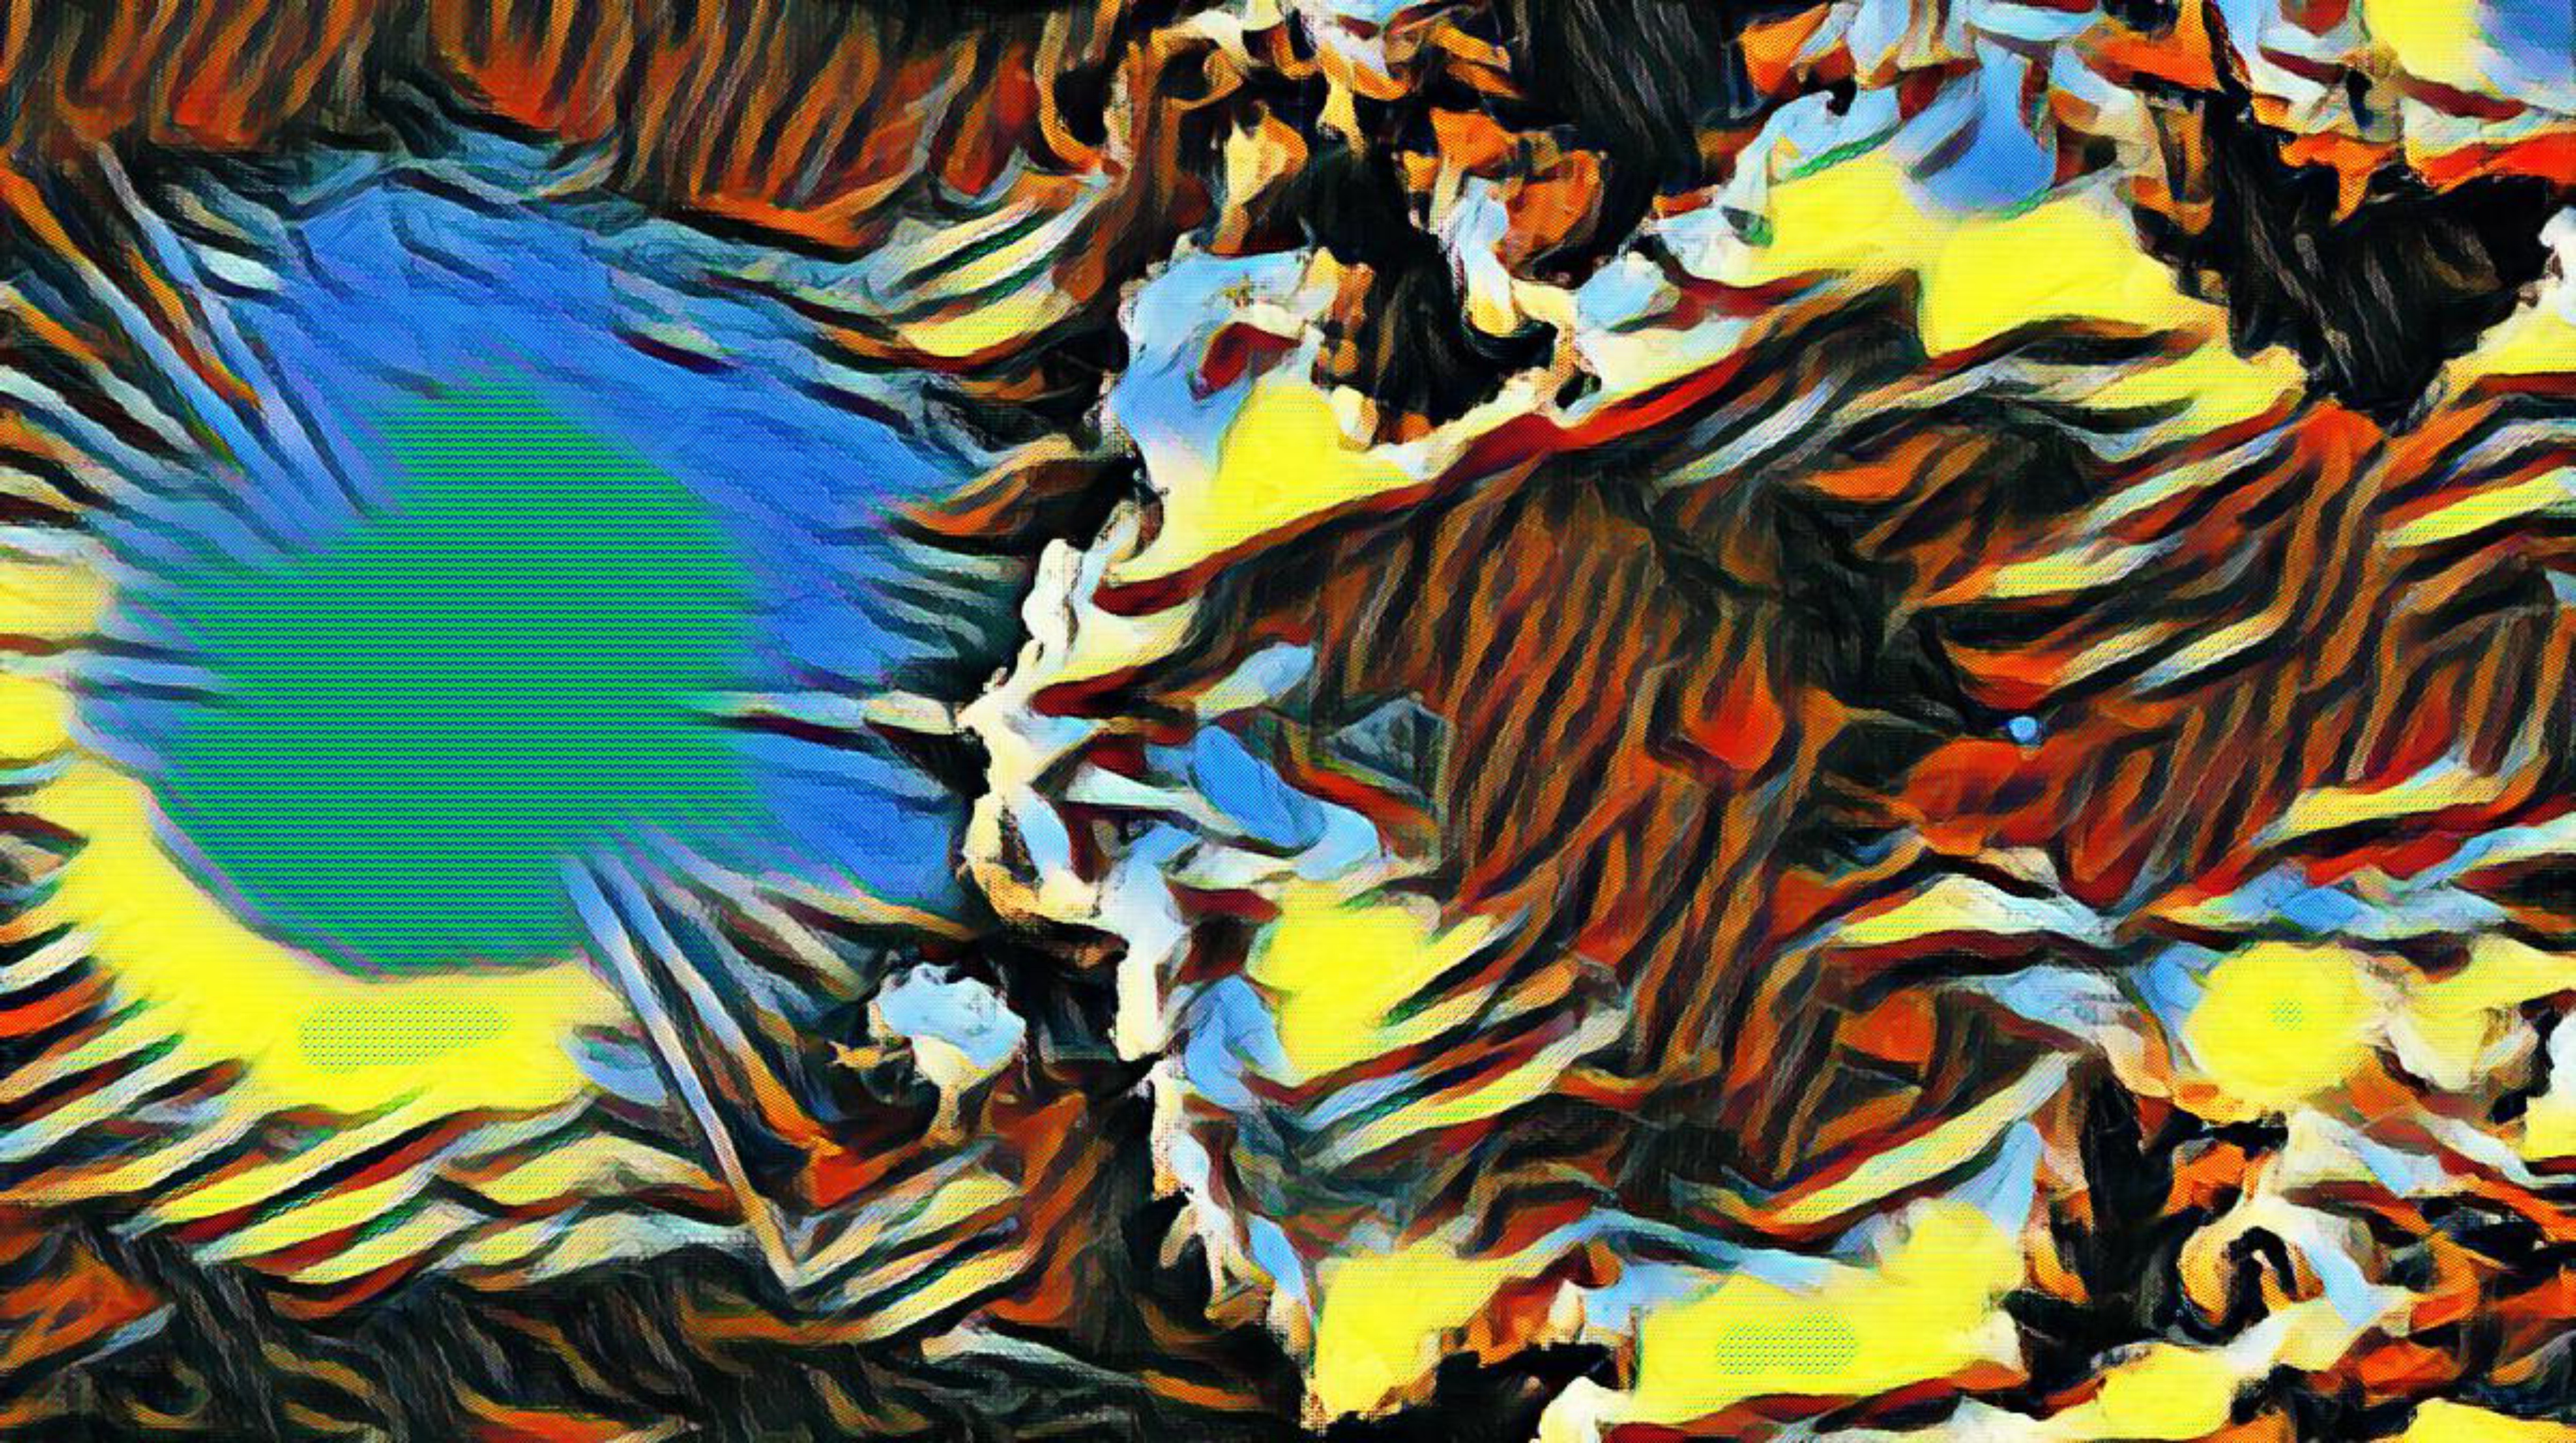
vintage, painting, art, illustration, mural, wow, style, dreaming, modern art, psychedelic art